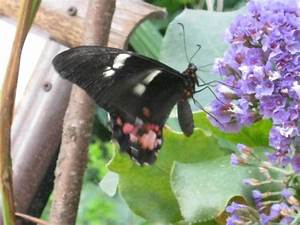
Label: farfalla